Warrior-class ironclad

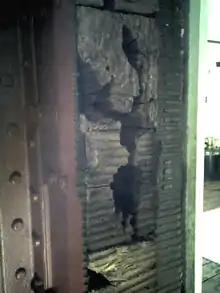
Cross-section of "Warrior"s armour

The "Warrior"-class ships had a wrought-iron armour belt, thick, that covered amidships. The armour extended above the waterline and below it. 4.5-inch transverse bulkheads protected the guns on the main deck. The armour was backed by of teak. The ends of the ship were left entirely unprotected which meant that the steering gear was very vulnerable.